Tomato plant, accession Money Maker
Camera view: vertical (180 deg); turntable rotation: 300 degrees
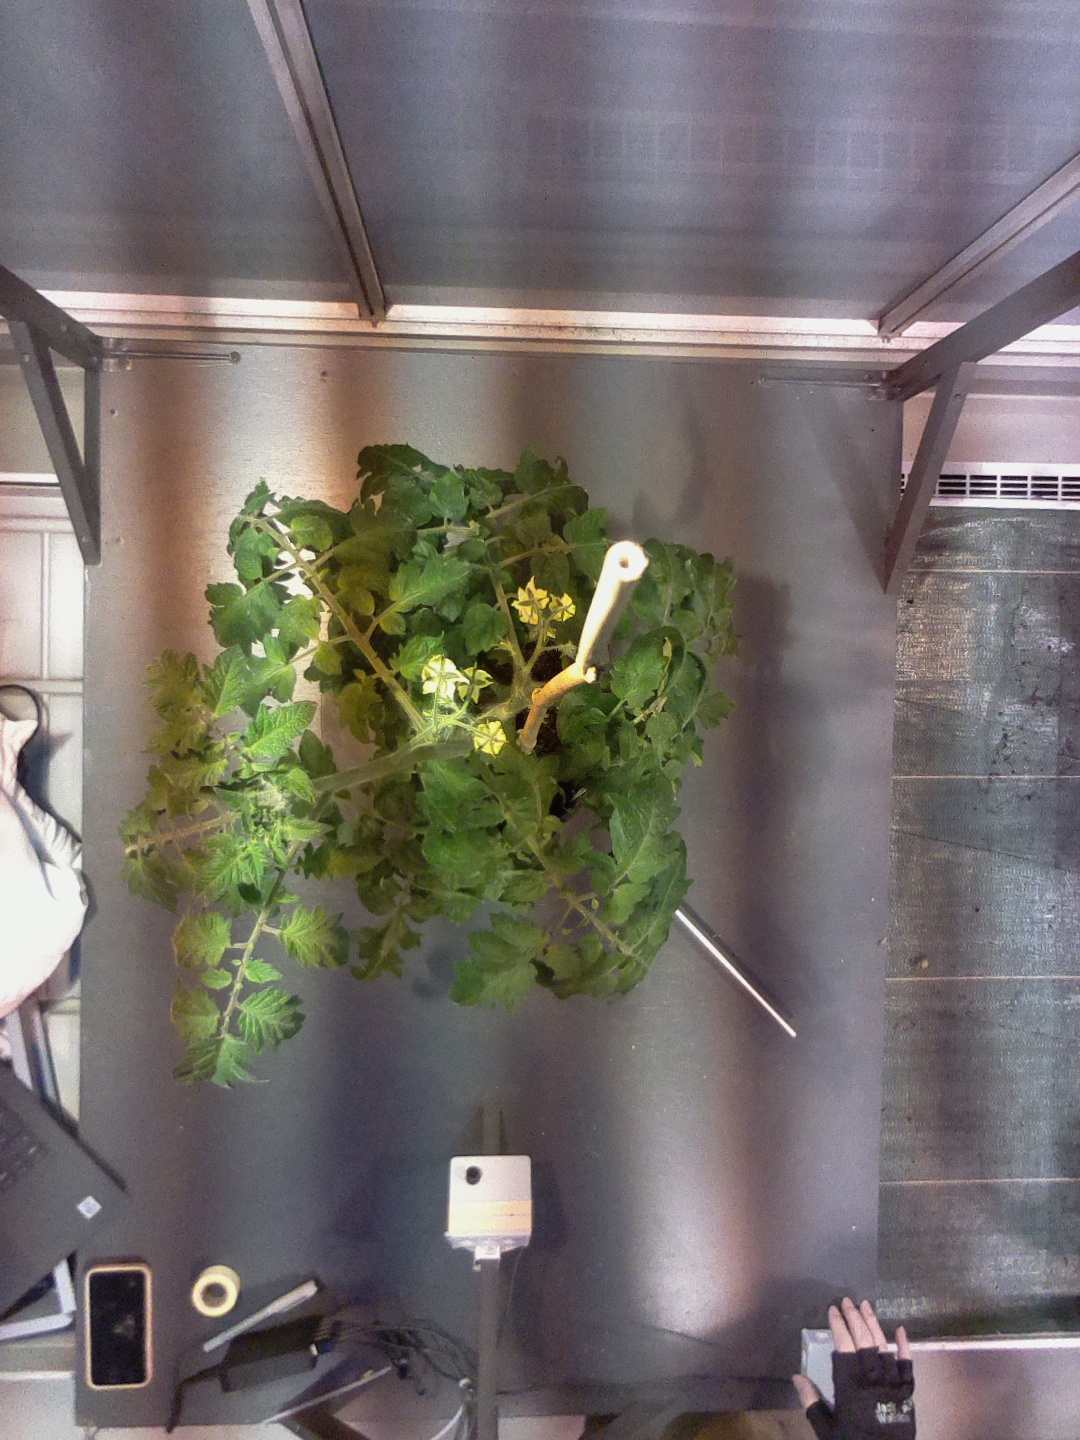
BBCH growth stage 68: Full flowering, 80%-90% of flowers open, more petals falling